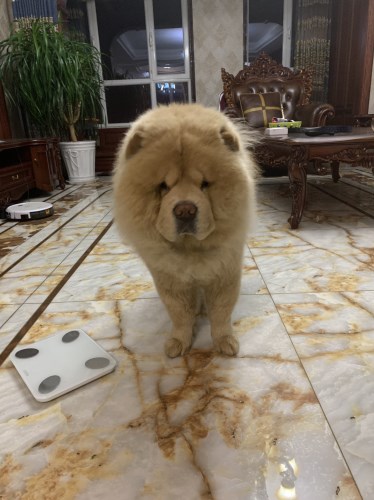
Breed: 329-n000119-chow